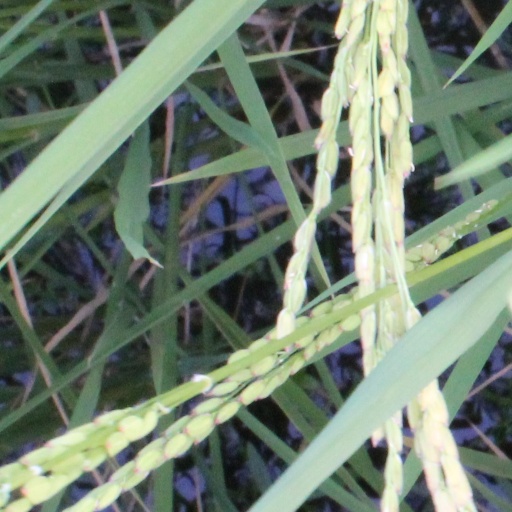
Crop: rice